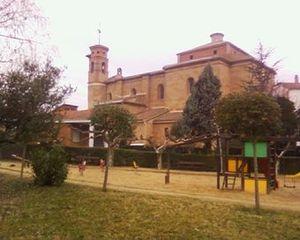
Alcanadre est une ville de la communauté autonome de La Rioja dans le nord de l'Espagne et une ancienne commanderie de l'ordre du Temple.